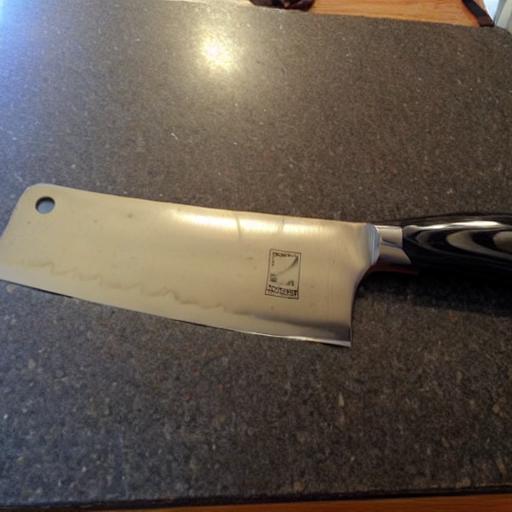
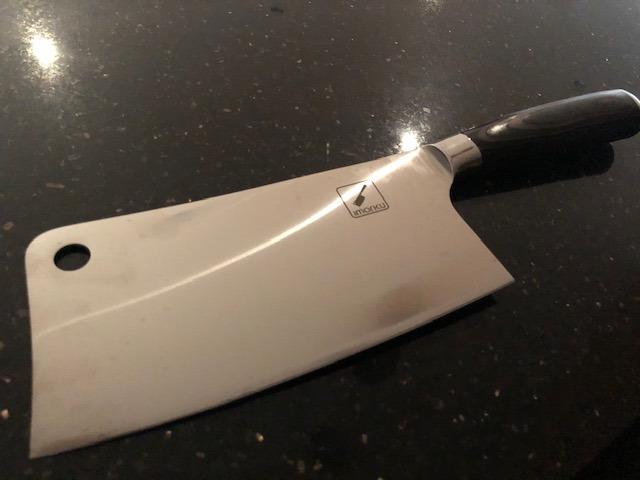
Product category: items_knife
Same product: no